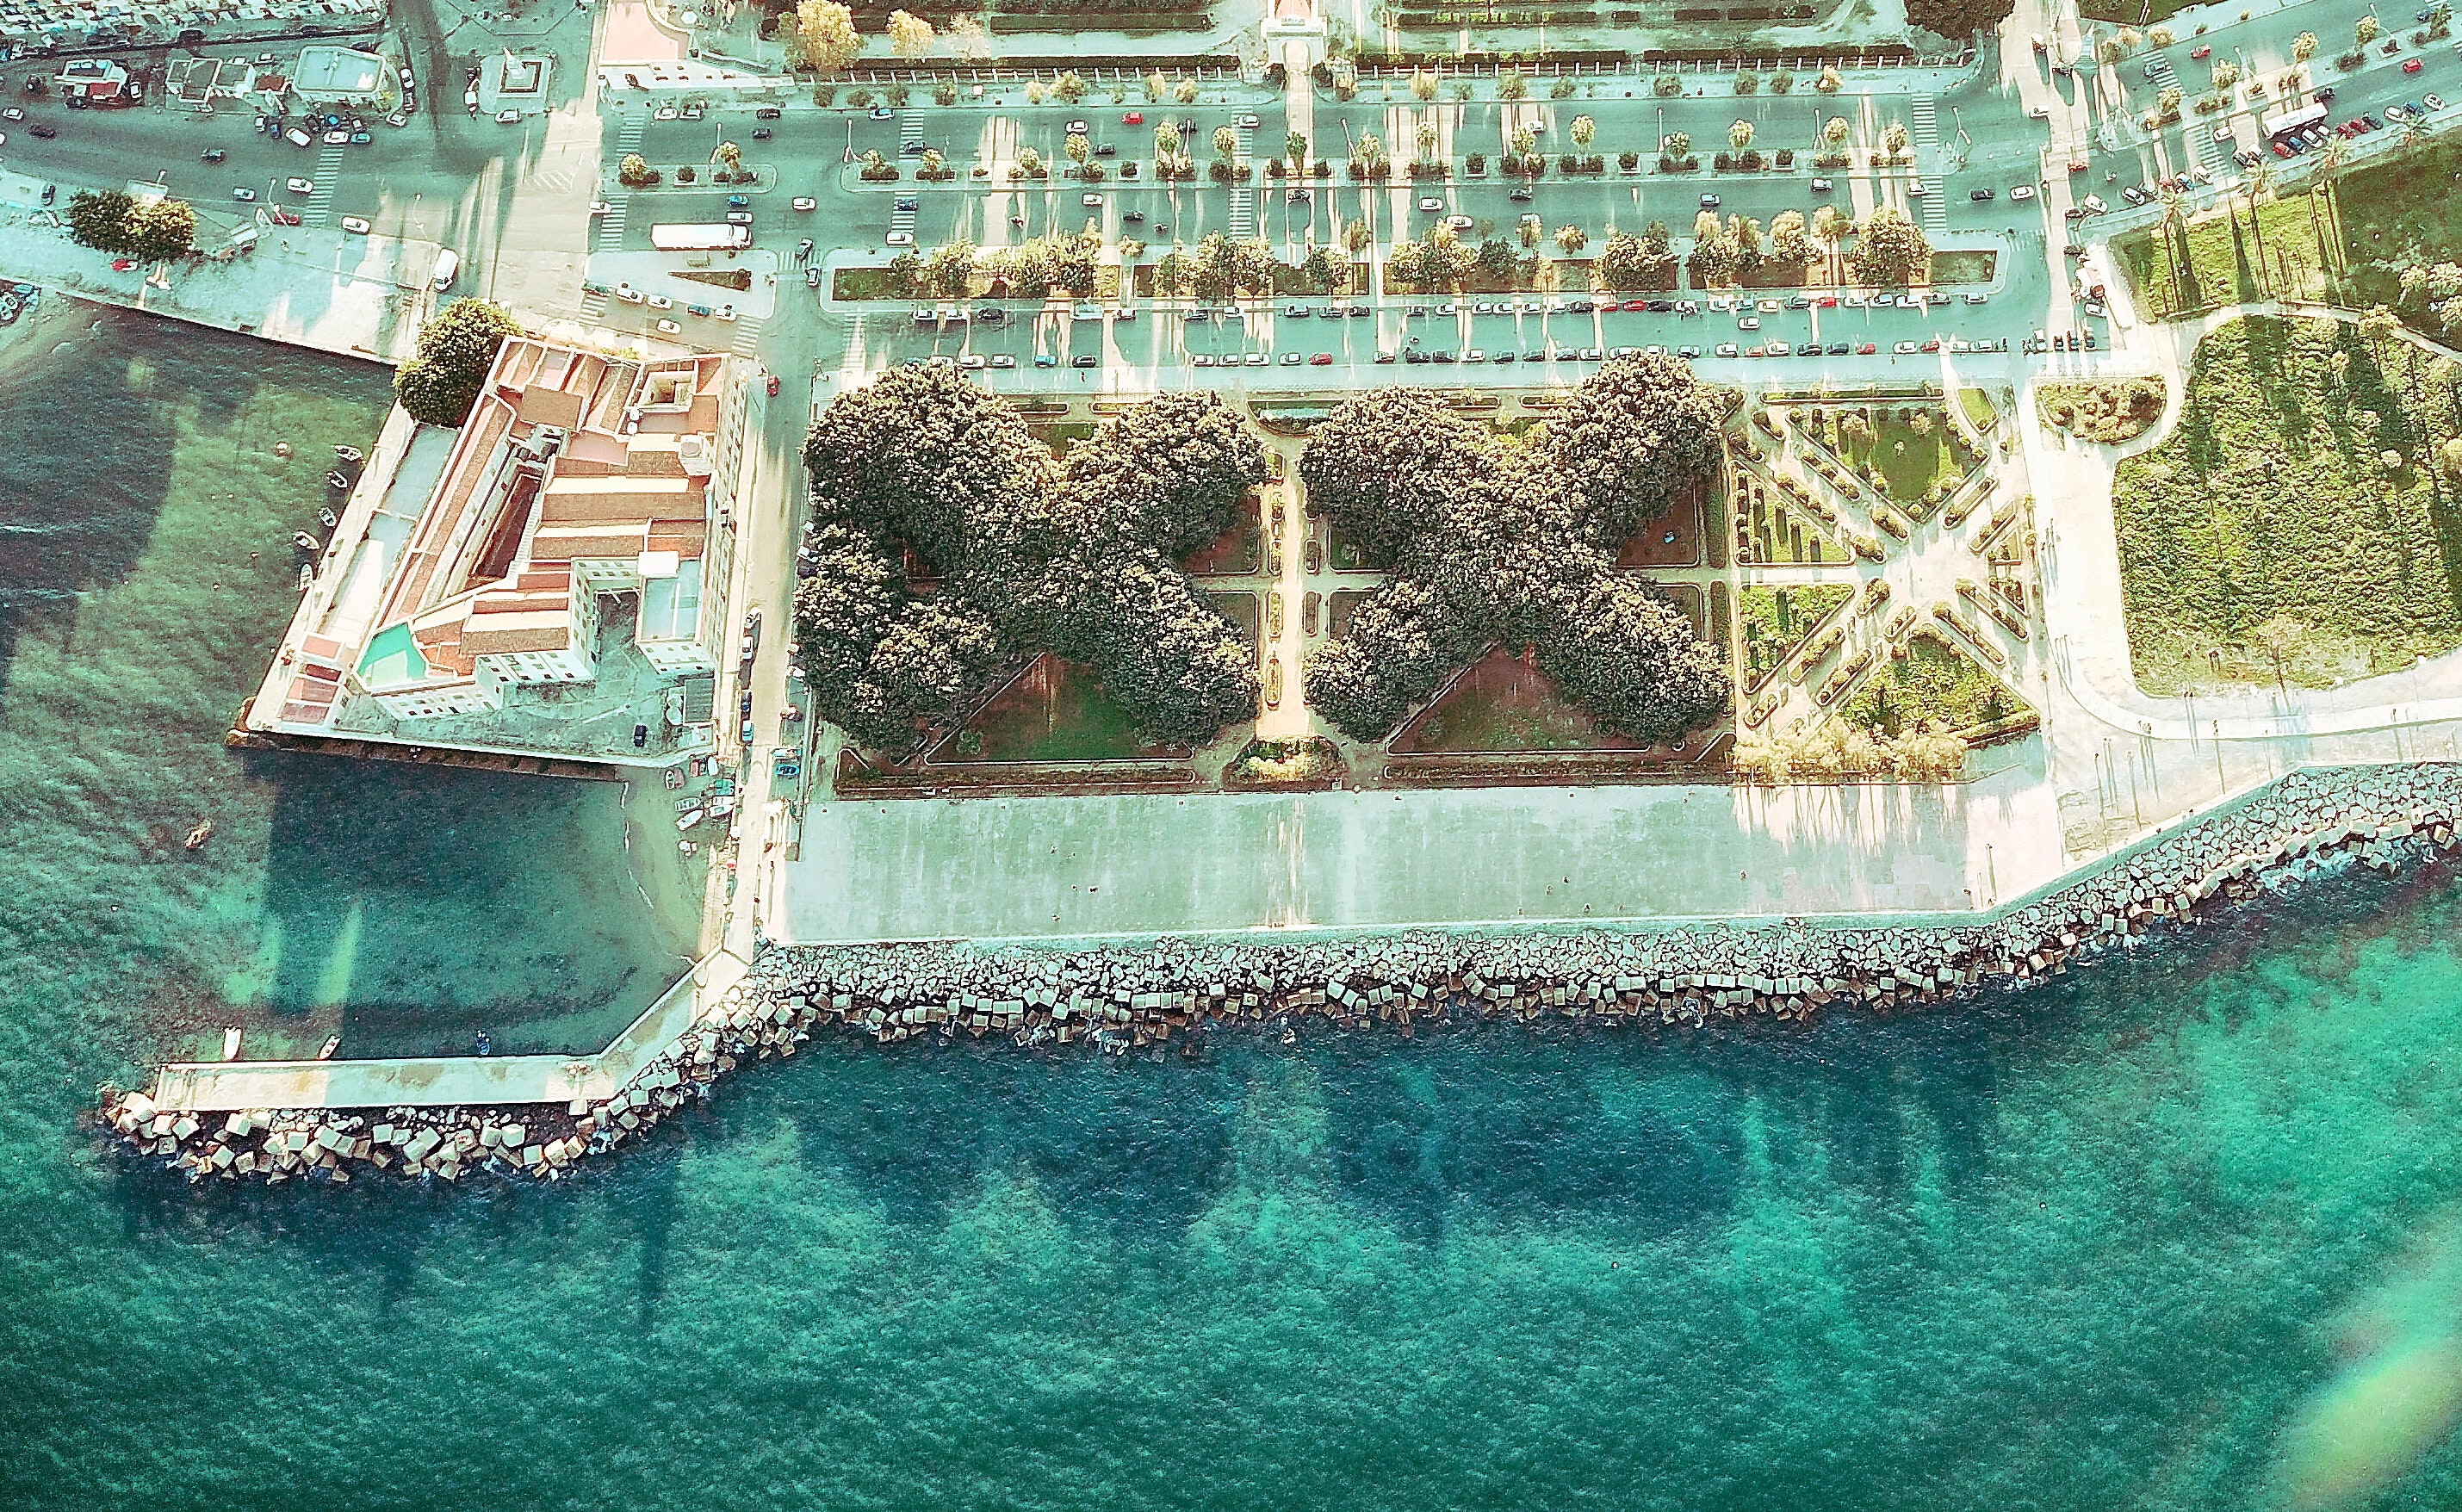
water, water resources, architecture, urban design, infrastructure, artificial island, aerial photography, city, landscape, world, tourism, building